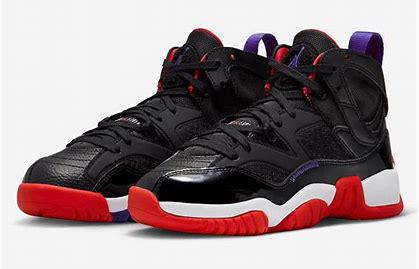
Brand: Jordan
Model: Jumpman Two Trey